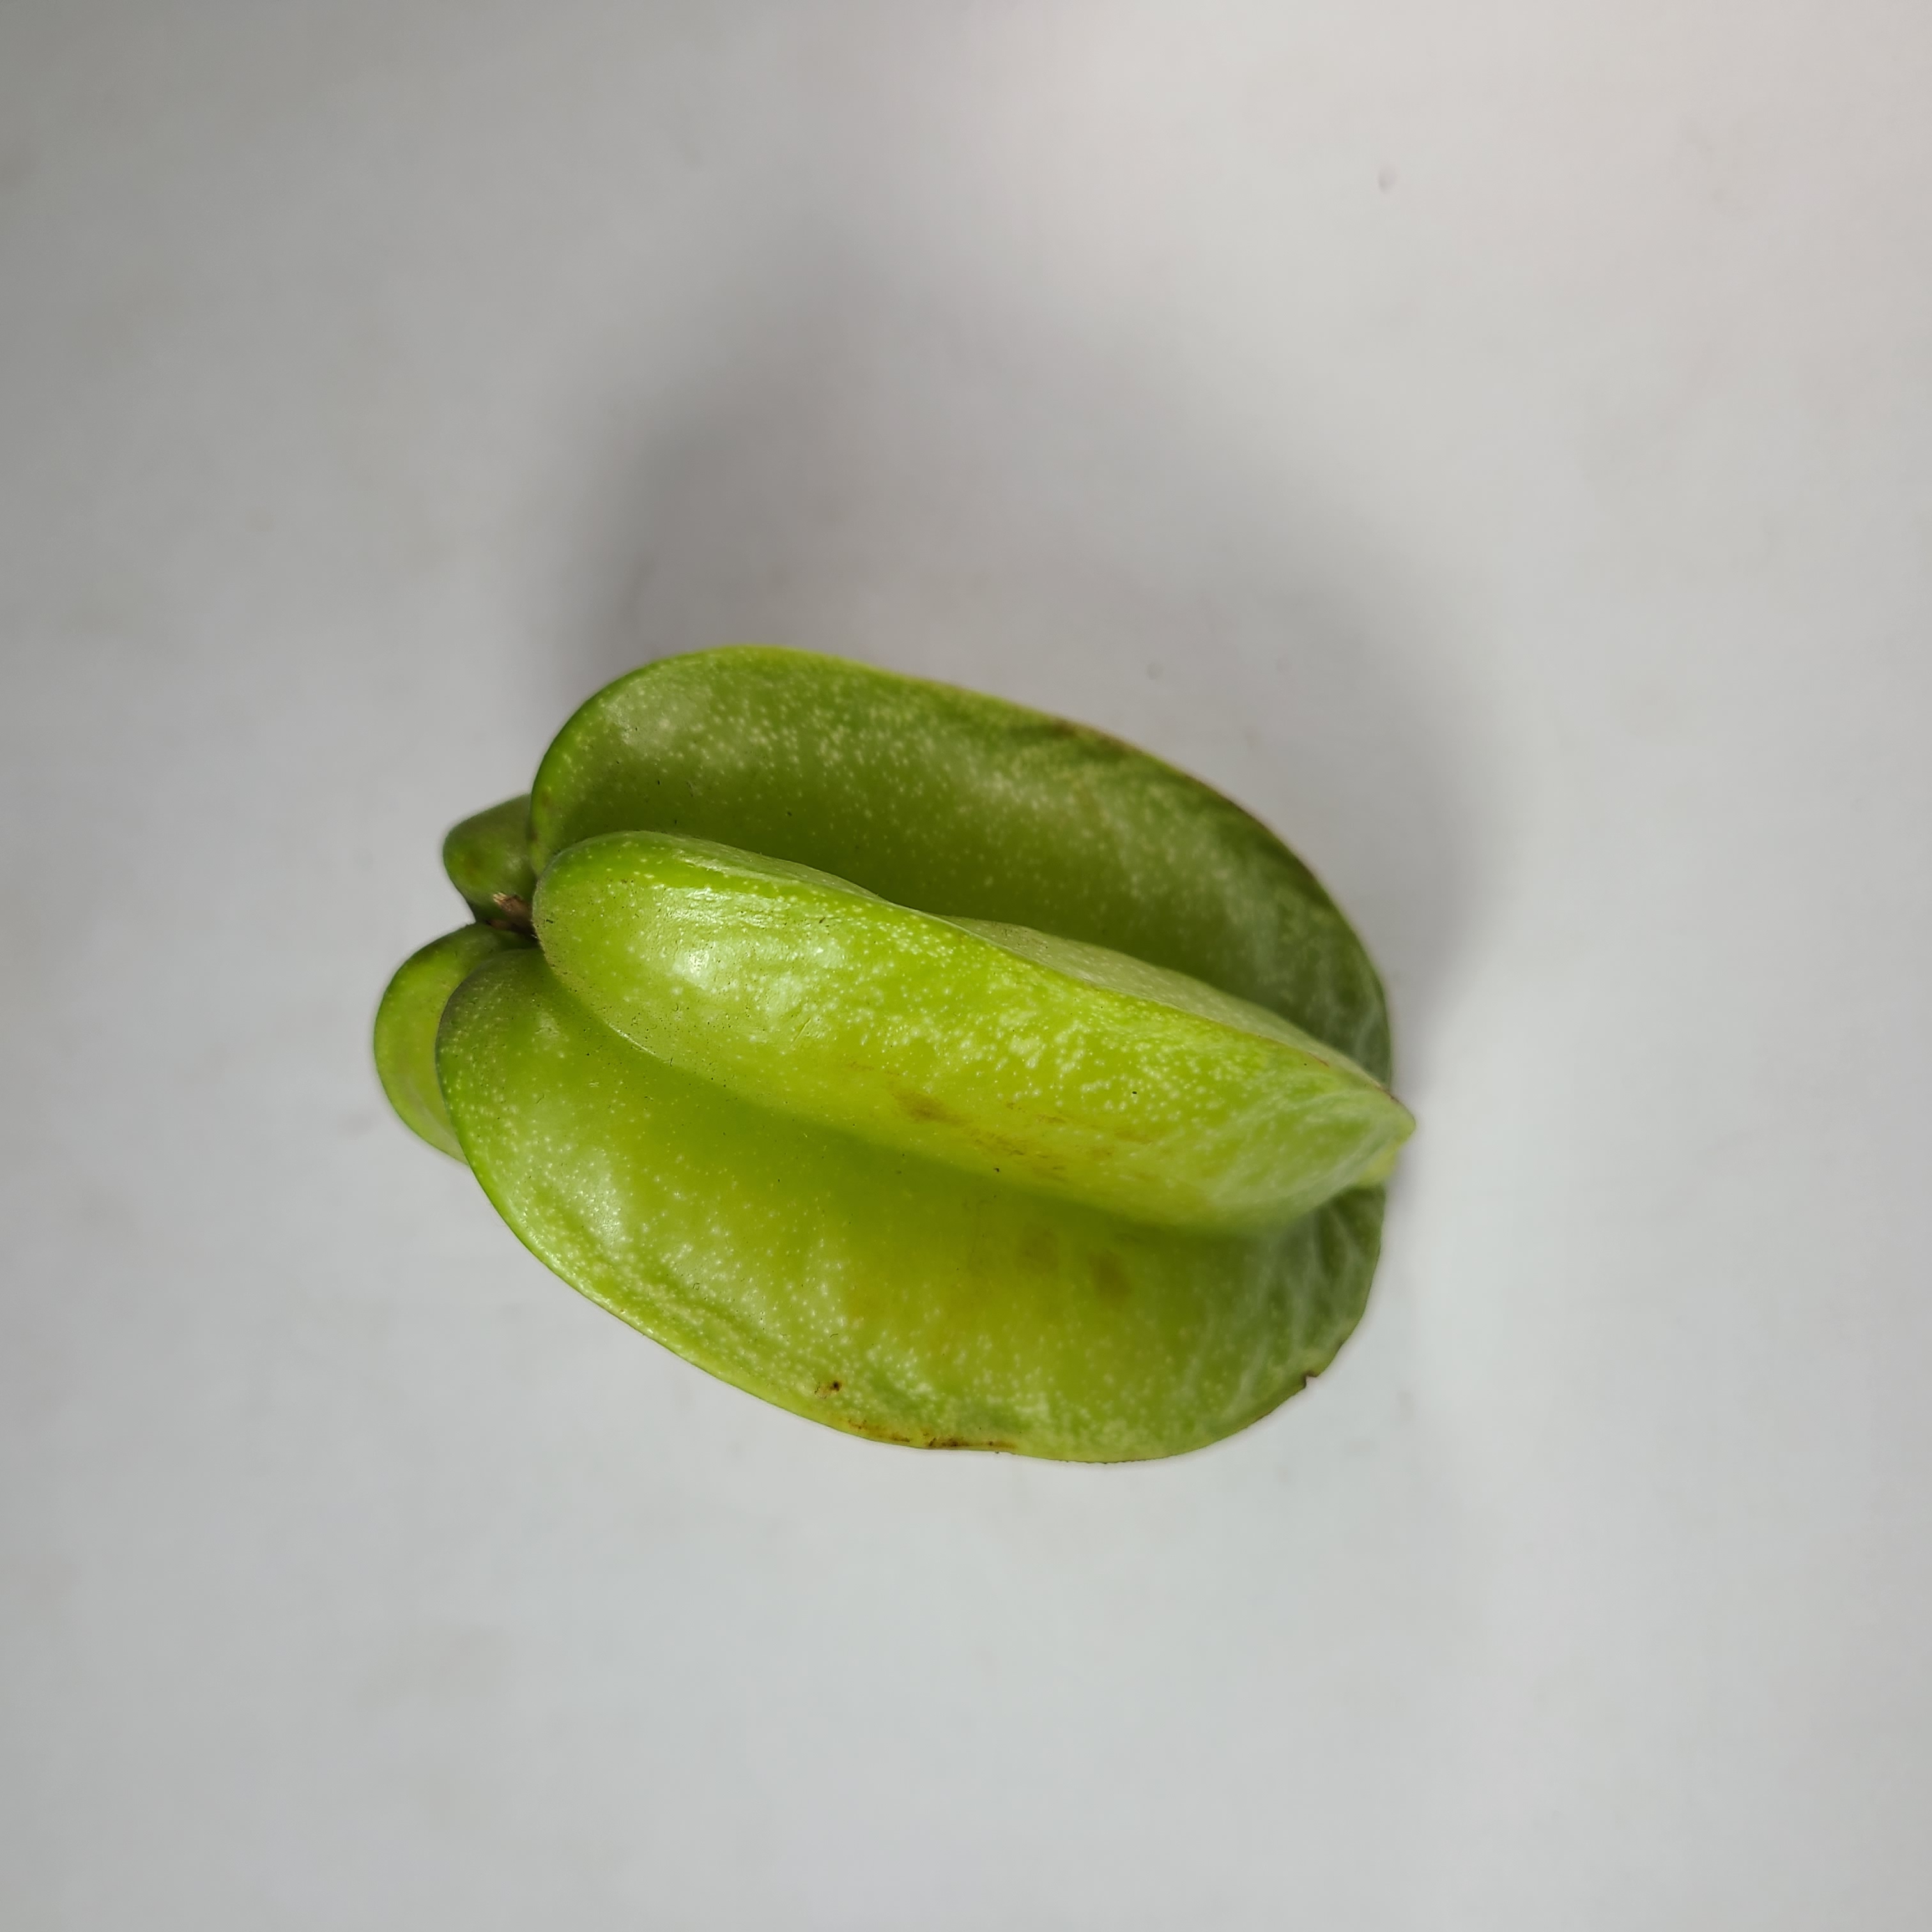
Label: Healthy Fruits